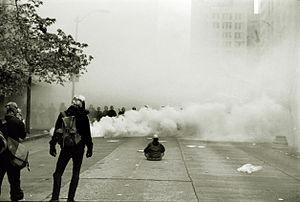
1999 est une année commune commençant un vendredi.